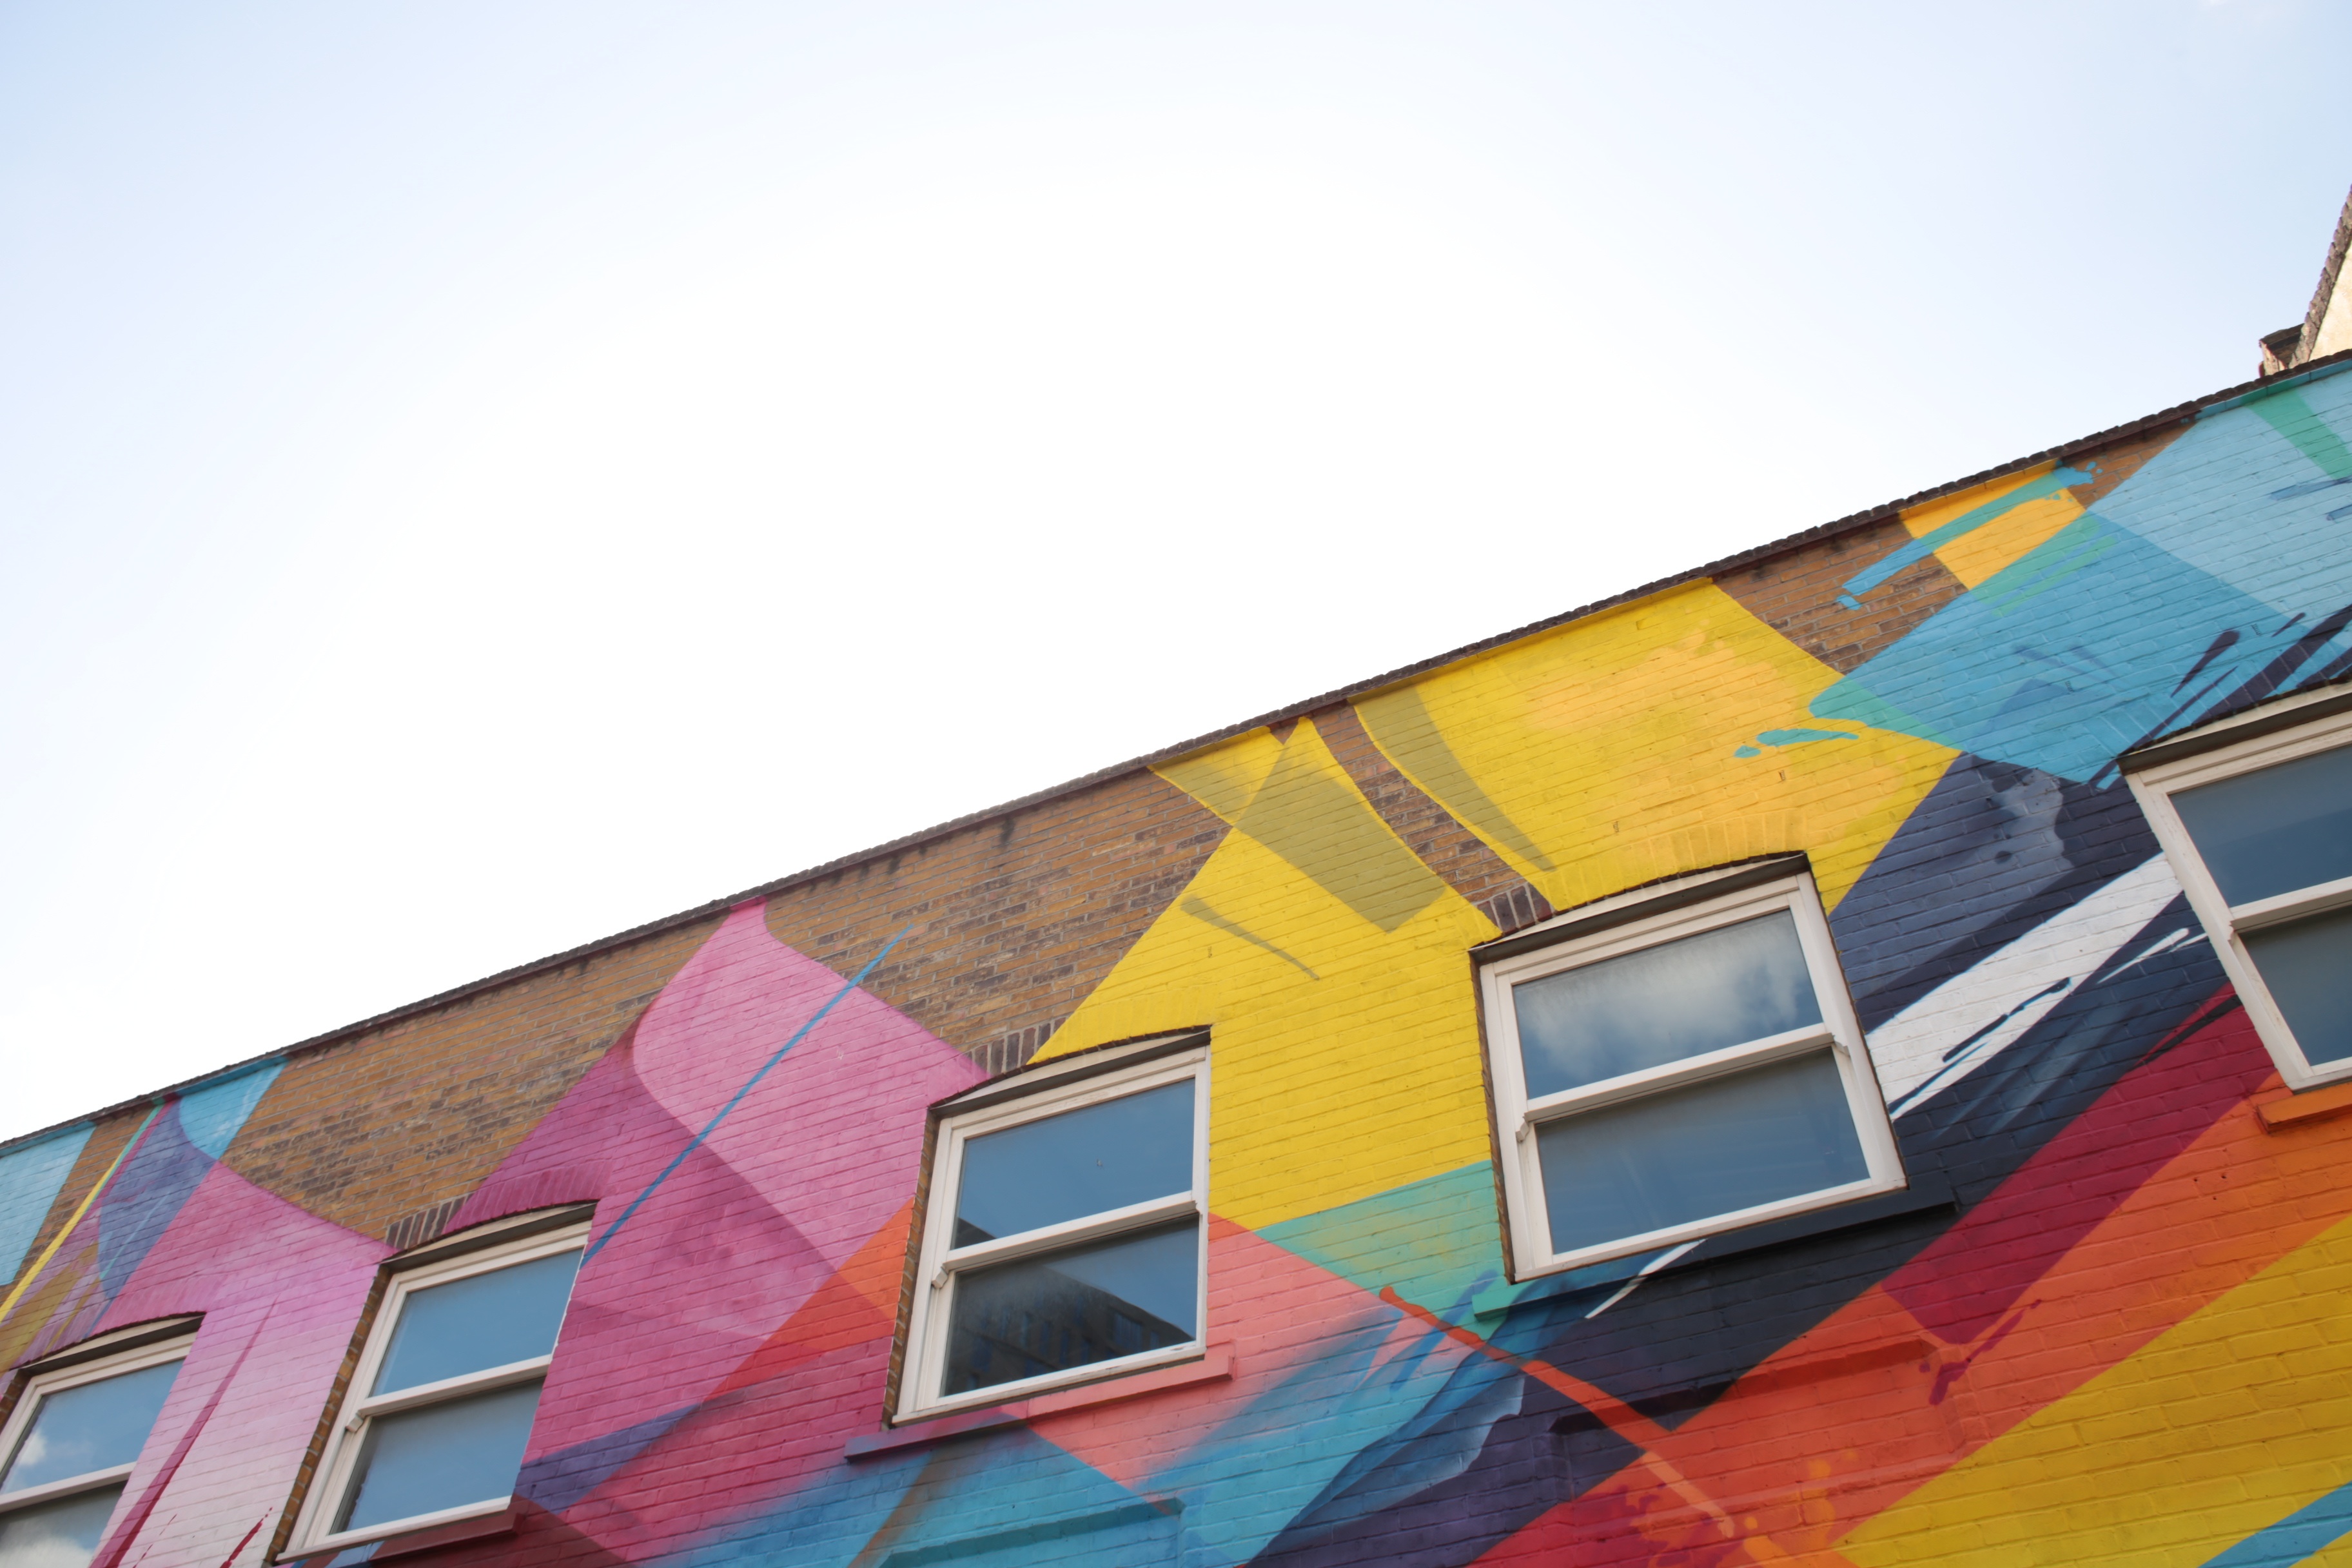
color, art, mural, modern art